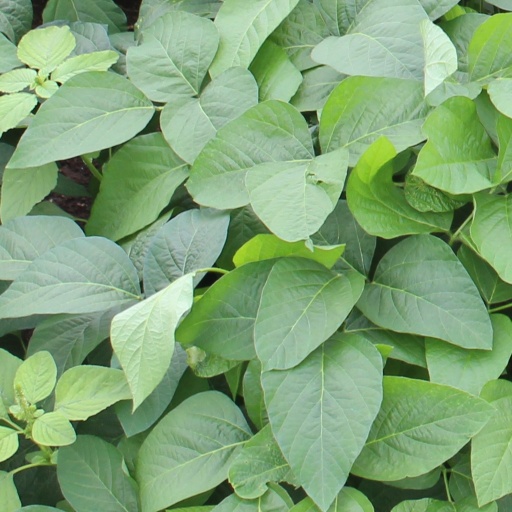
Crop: soybean